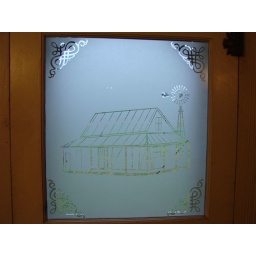
The really cool glass window in the back door